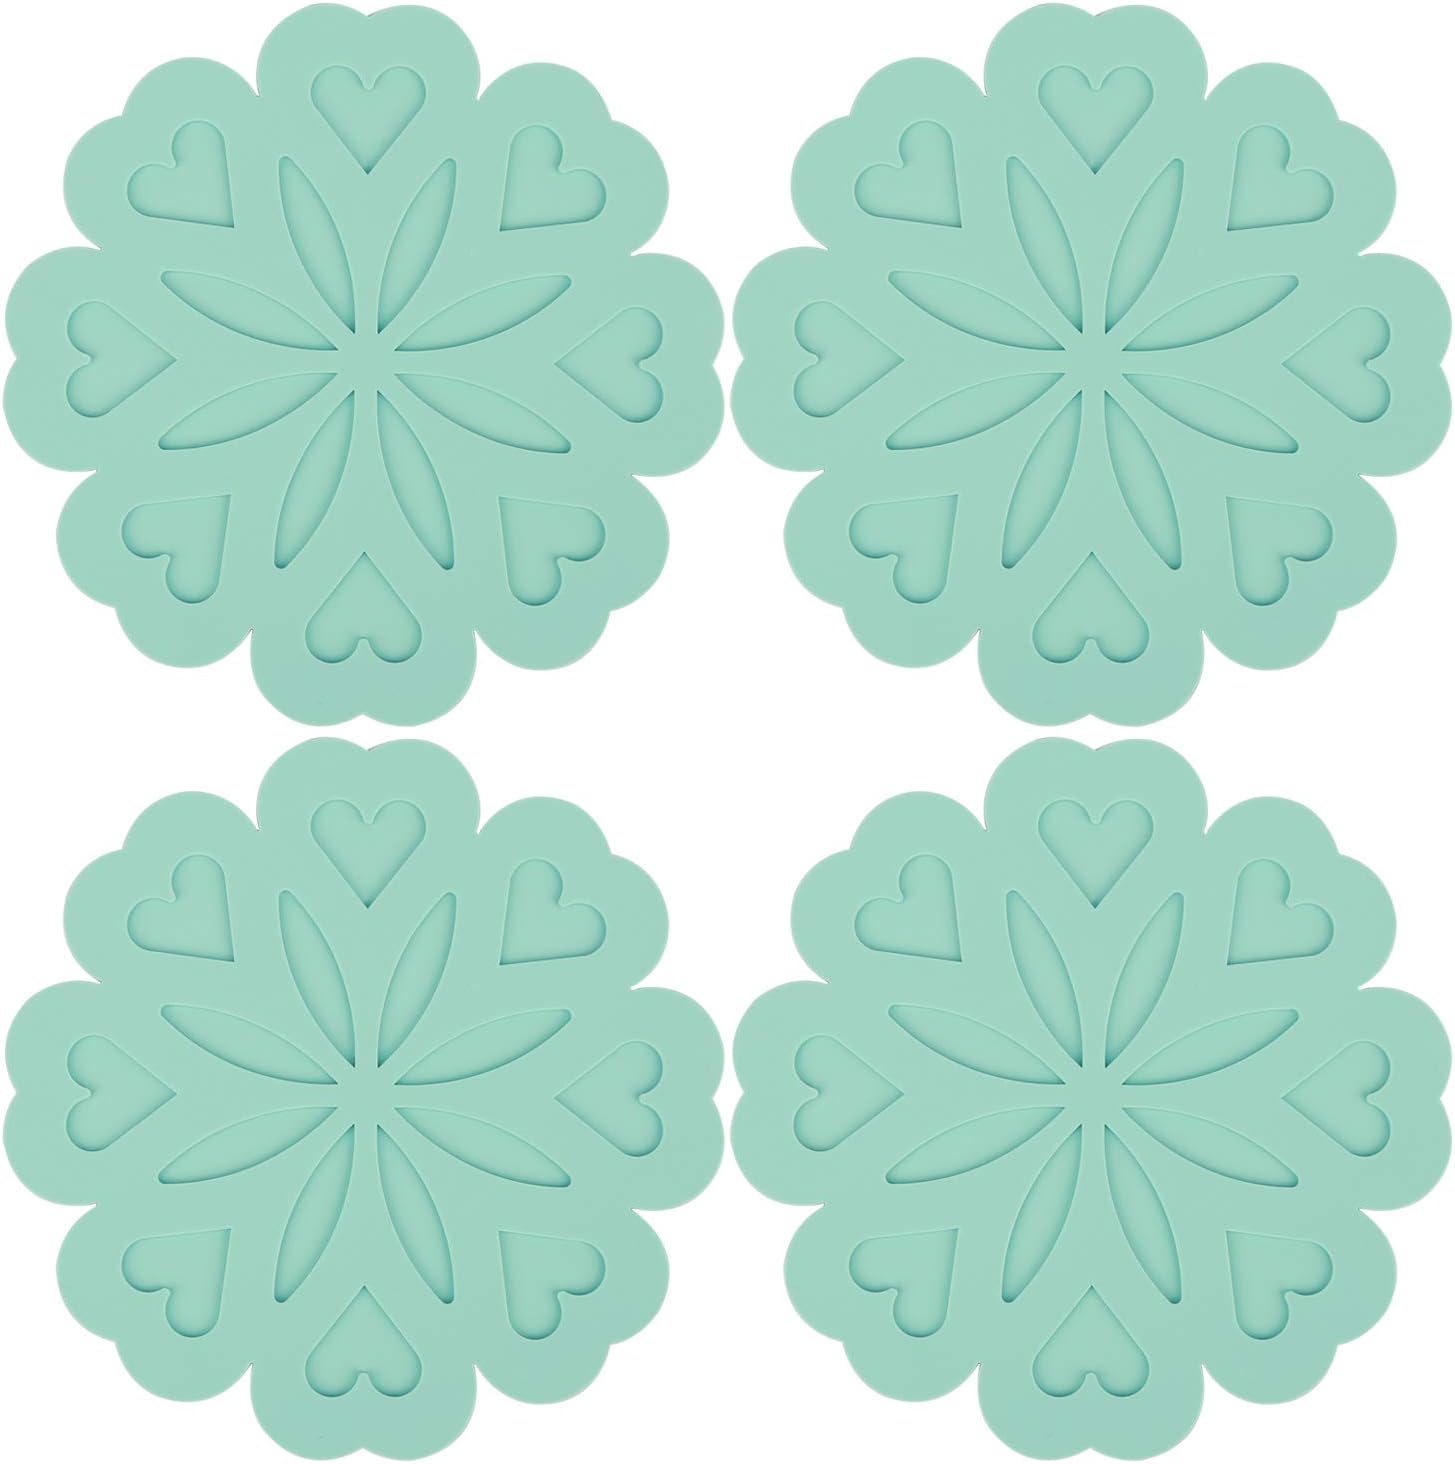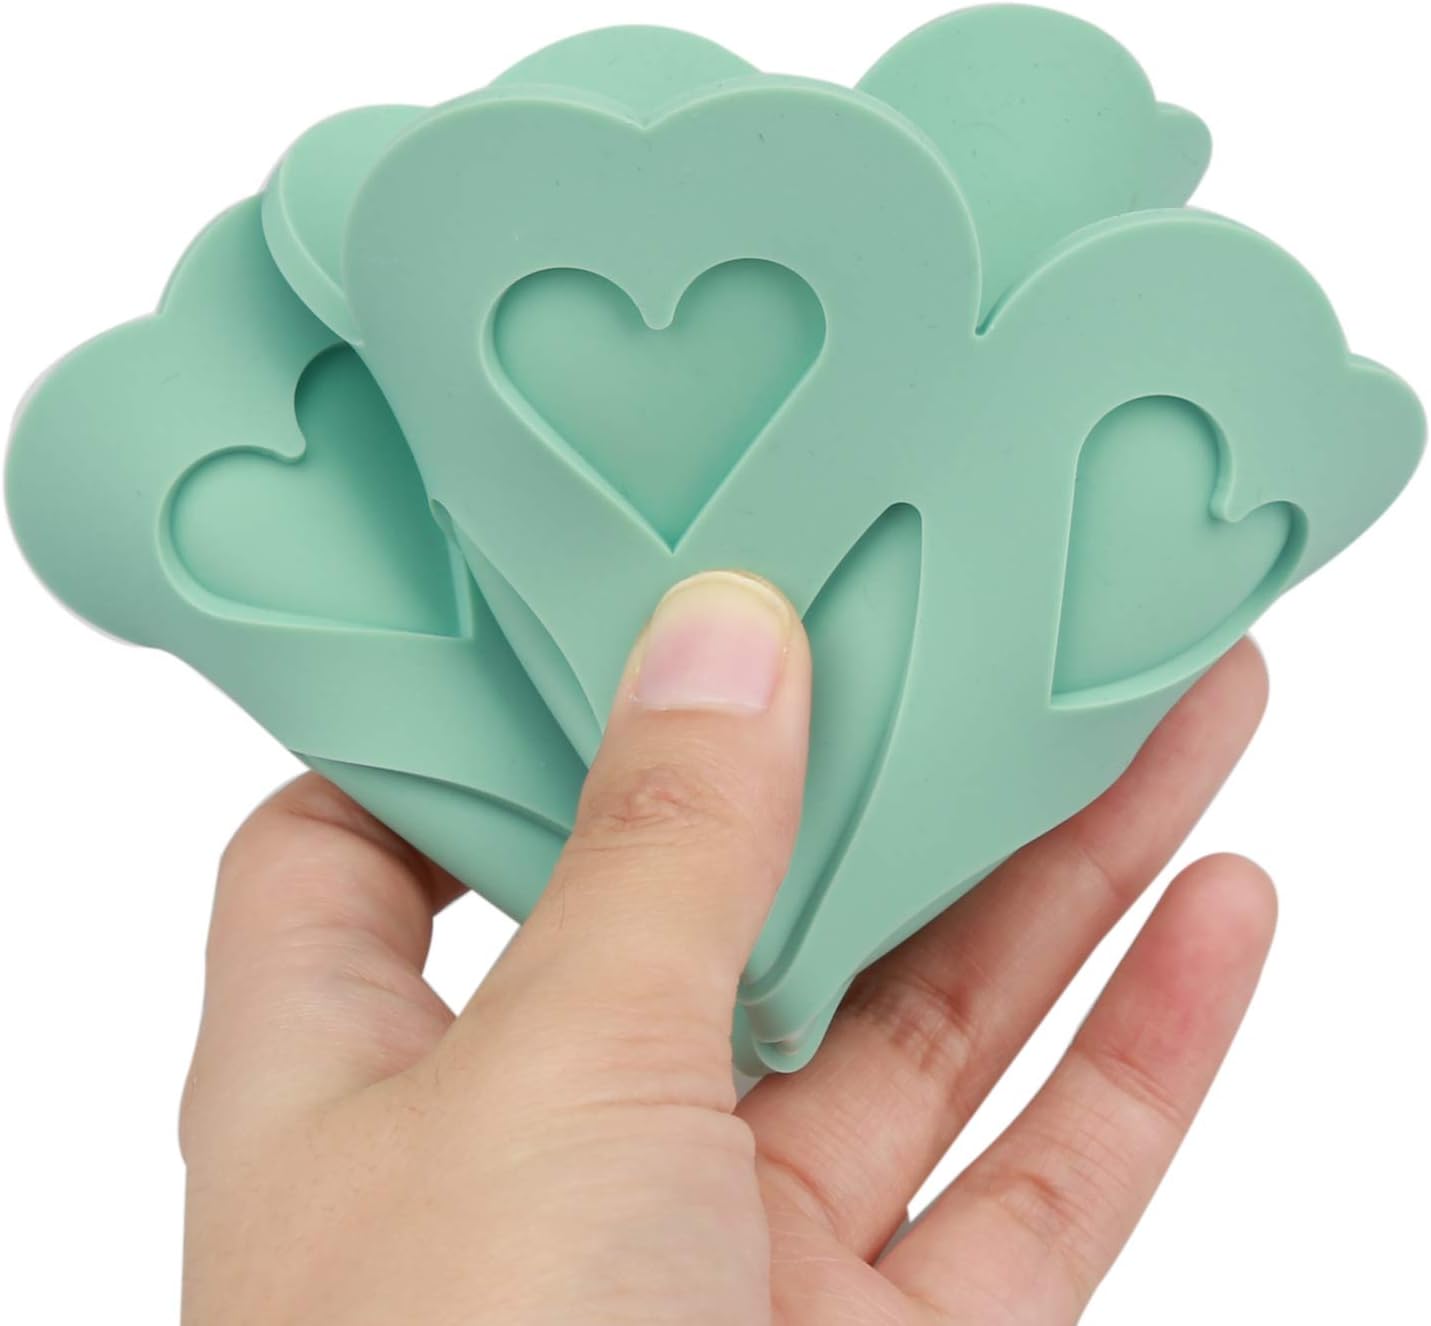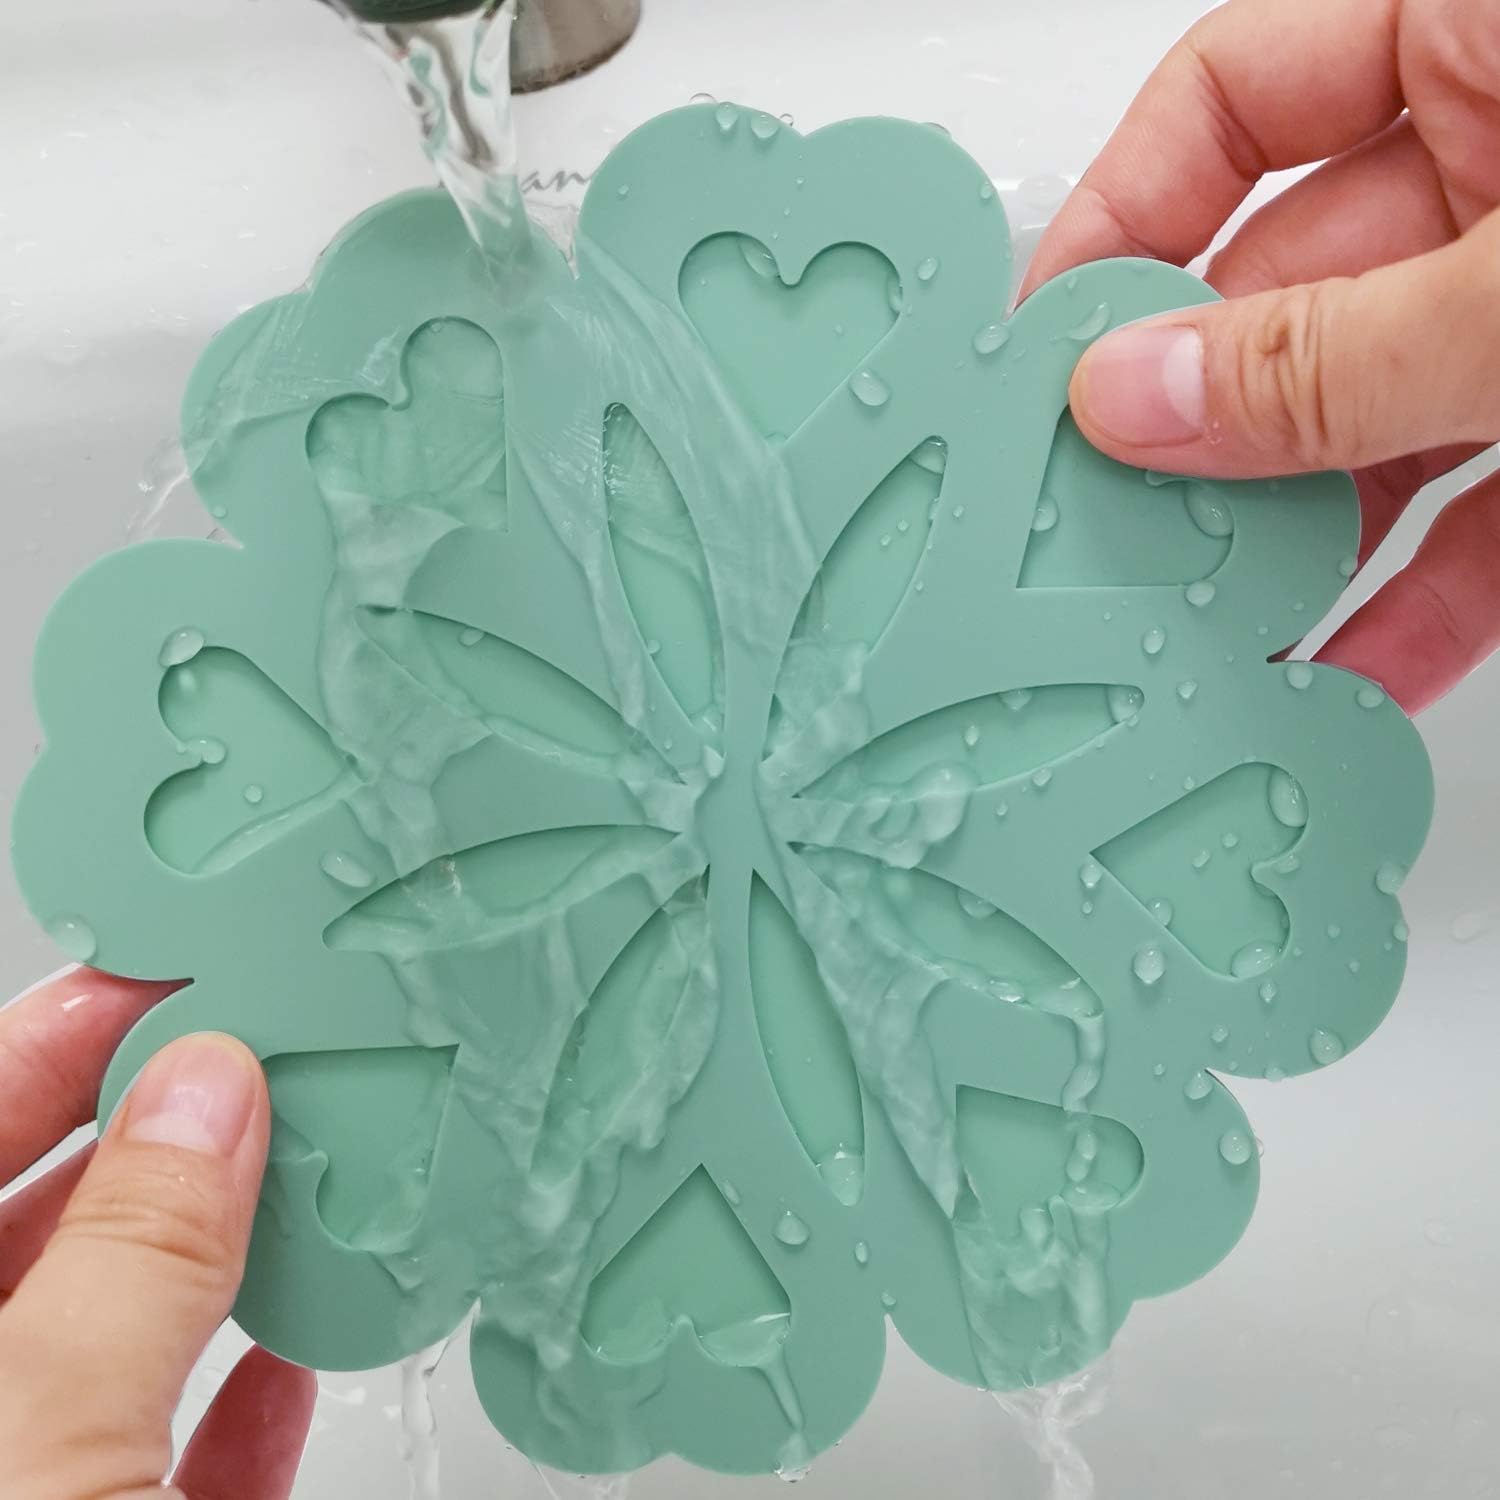
Silicone Coasters,Heat Resistant Pot Holders, Trivet Mats for hot Dishes,Non Slip Flexible, Durable, Dishwasher Safe Kitchen Trivets for hot pots and Pans(Set of 4,Mint Green).
Category: Amazon Home
IVYOUNG trivet mats are made of silicone, modern design and functional * Temperatures range: -40°F to 446°F  *Protect your kitchen and table surfaces from scratches Multi-functional 1.Trivet Mat 2.Pot Holder 3.Hot Dish Pad 4.Mug Coaster 5.Jar Opener 6.Decorative kitchenware 7.Stylish tableware
Features: Made of Silicone: Washable silicone trivet sets, Diameter 6.5 inch, Thickness 0.12 inch, temperatures range from -40°F to 446°F, suitable for everyday use. | Table & Counter Top Protector: Protect your kitchen surfaces and tables from scratching, you can use them under your hot pots, pans, plates, dishes and stoves, etc. | Multi Functions: These set of 4 heat proof silicone trivet mats are sturdy, suitable for kitchen mats, table mats, bowl mats, dish mats, mug coasters, pot holder and Jar opener. With modern design, they will be a stylish kitchen decor accessory. | Easy to Use & Storage: These silicone kitchen trivets are not as heavy as metal trivets, just use them on your dining tables. Simply wash it by hand or put it into the dishwasher when it needs to be cleaned. It is easy to stack for convenient storage. | Warranty and Service: If you have any questions, don’t hesitate to contact us. If you are not satisfied with your buying, a 30-day money refund guarantee is available.